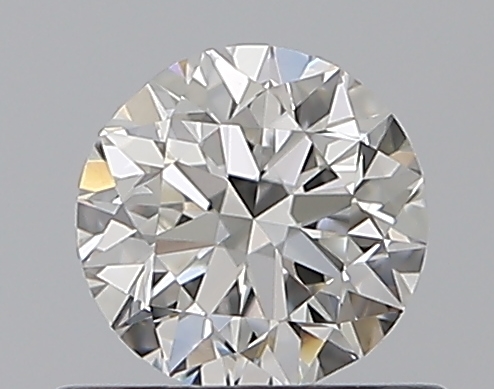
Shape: round
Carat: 0.5
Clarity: VS1
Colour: F
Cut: VG
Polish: EX
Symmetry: VG
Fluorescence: N
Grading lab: GIA
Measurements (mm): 4.94 x 5 x 3.18